The Knockouts discography

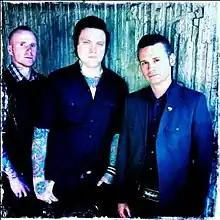
The Knockouts band members, left to right: Ted Jergelind, Johan Frandsen, Kennet Stone

After devouring two years' worth of gigs, and with a different way of looking at the Swedish punk rock scene, and following from the success of "Skyline Supernova", in 2003 the trio went on to solidify its sound and early 2004 saw them head into the studio and record the 4-track EP self-titled "The Knockouts".